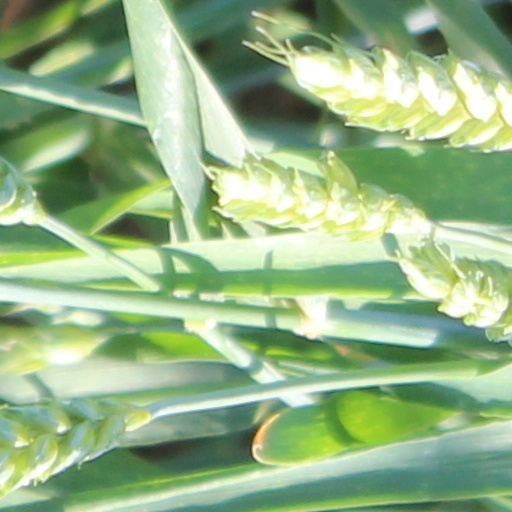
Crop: wheat